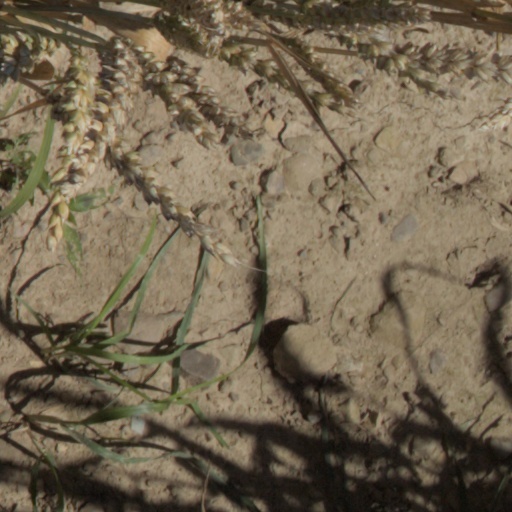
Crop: wheat